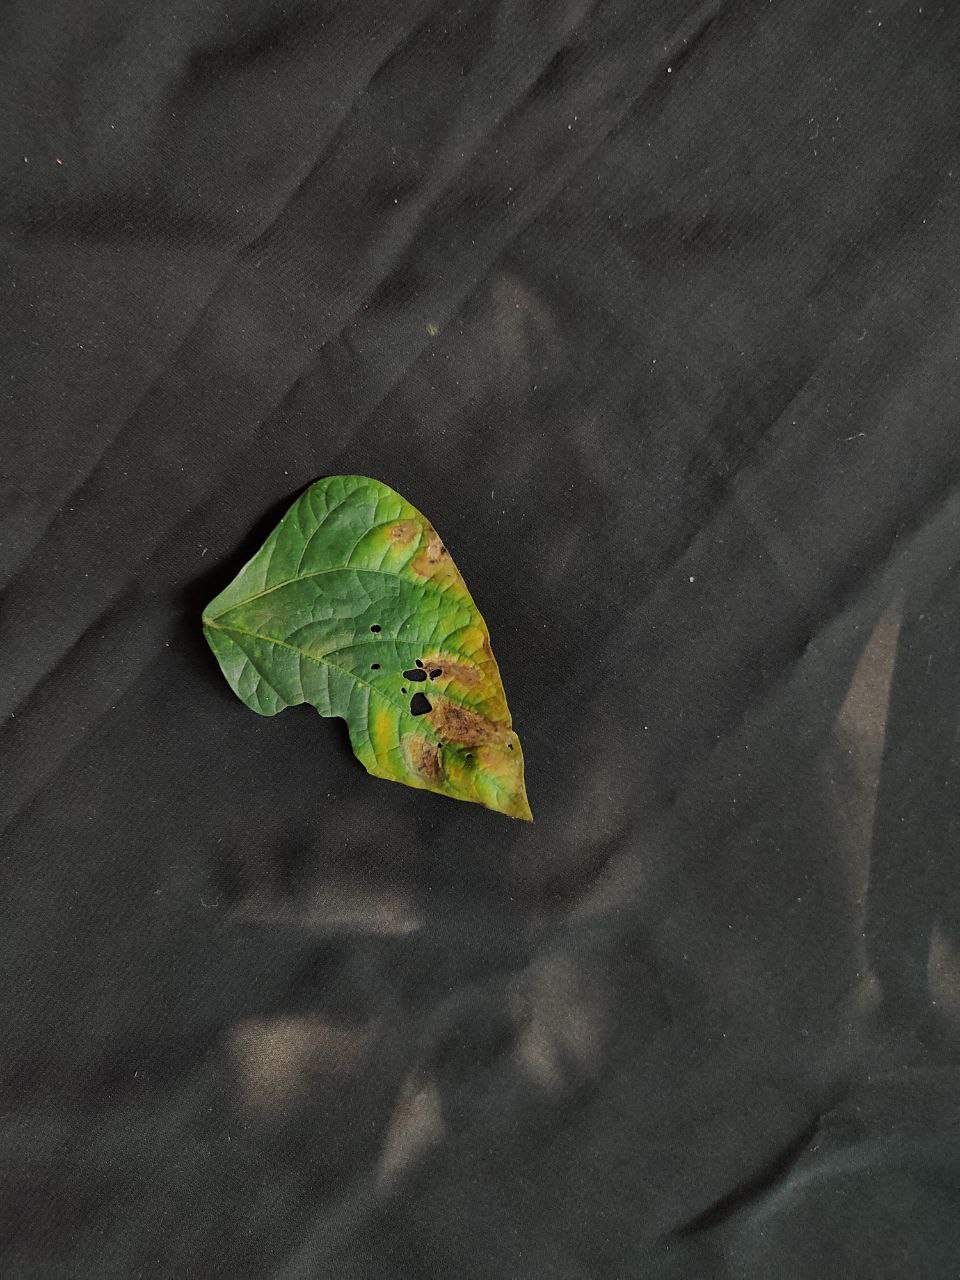
Crop: cowpea
Leaf condition: Bacterial wilt